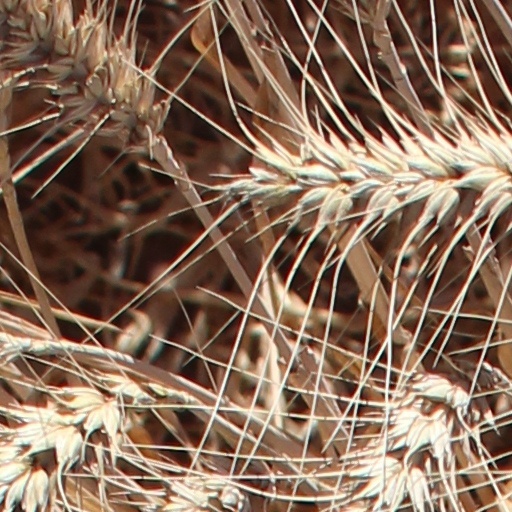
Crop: wheat